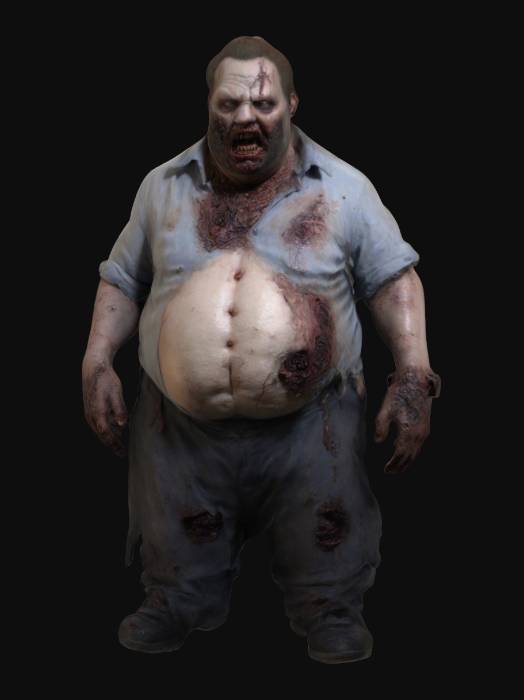
미적 점수 (1~10점): 7